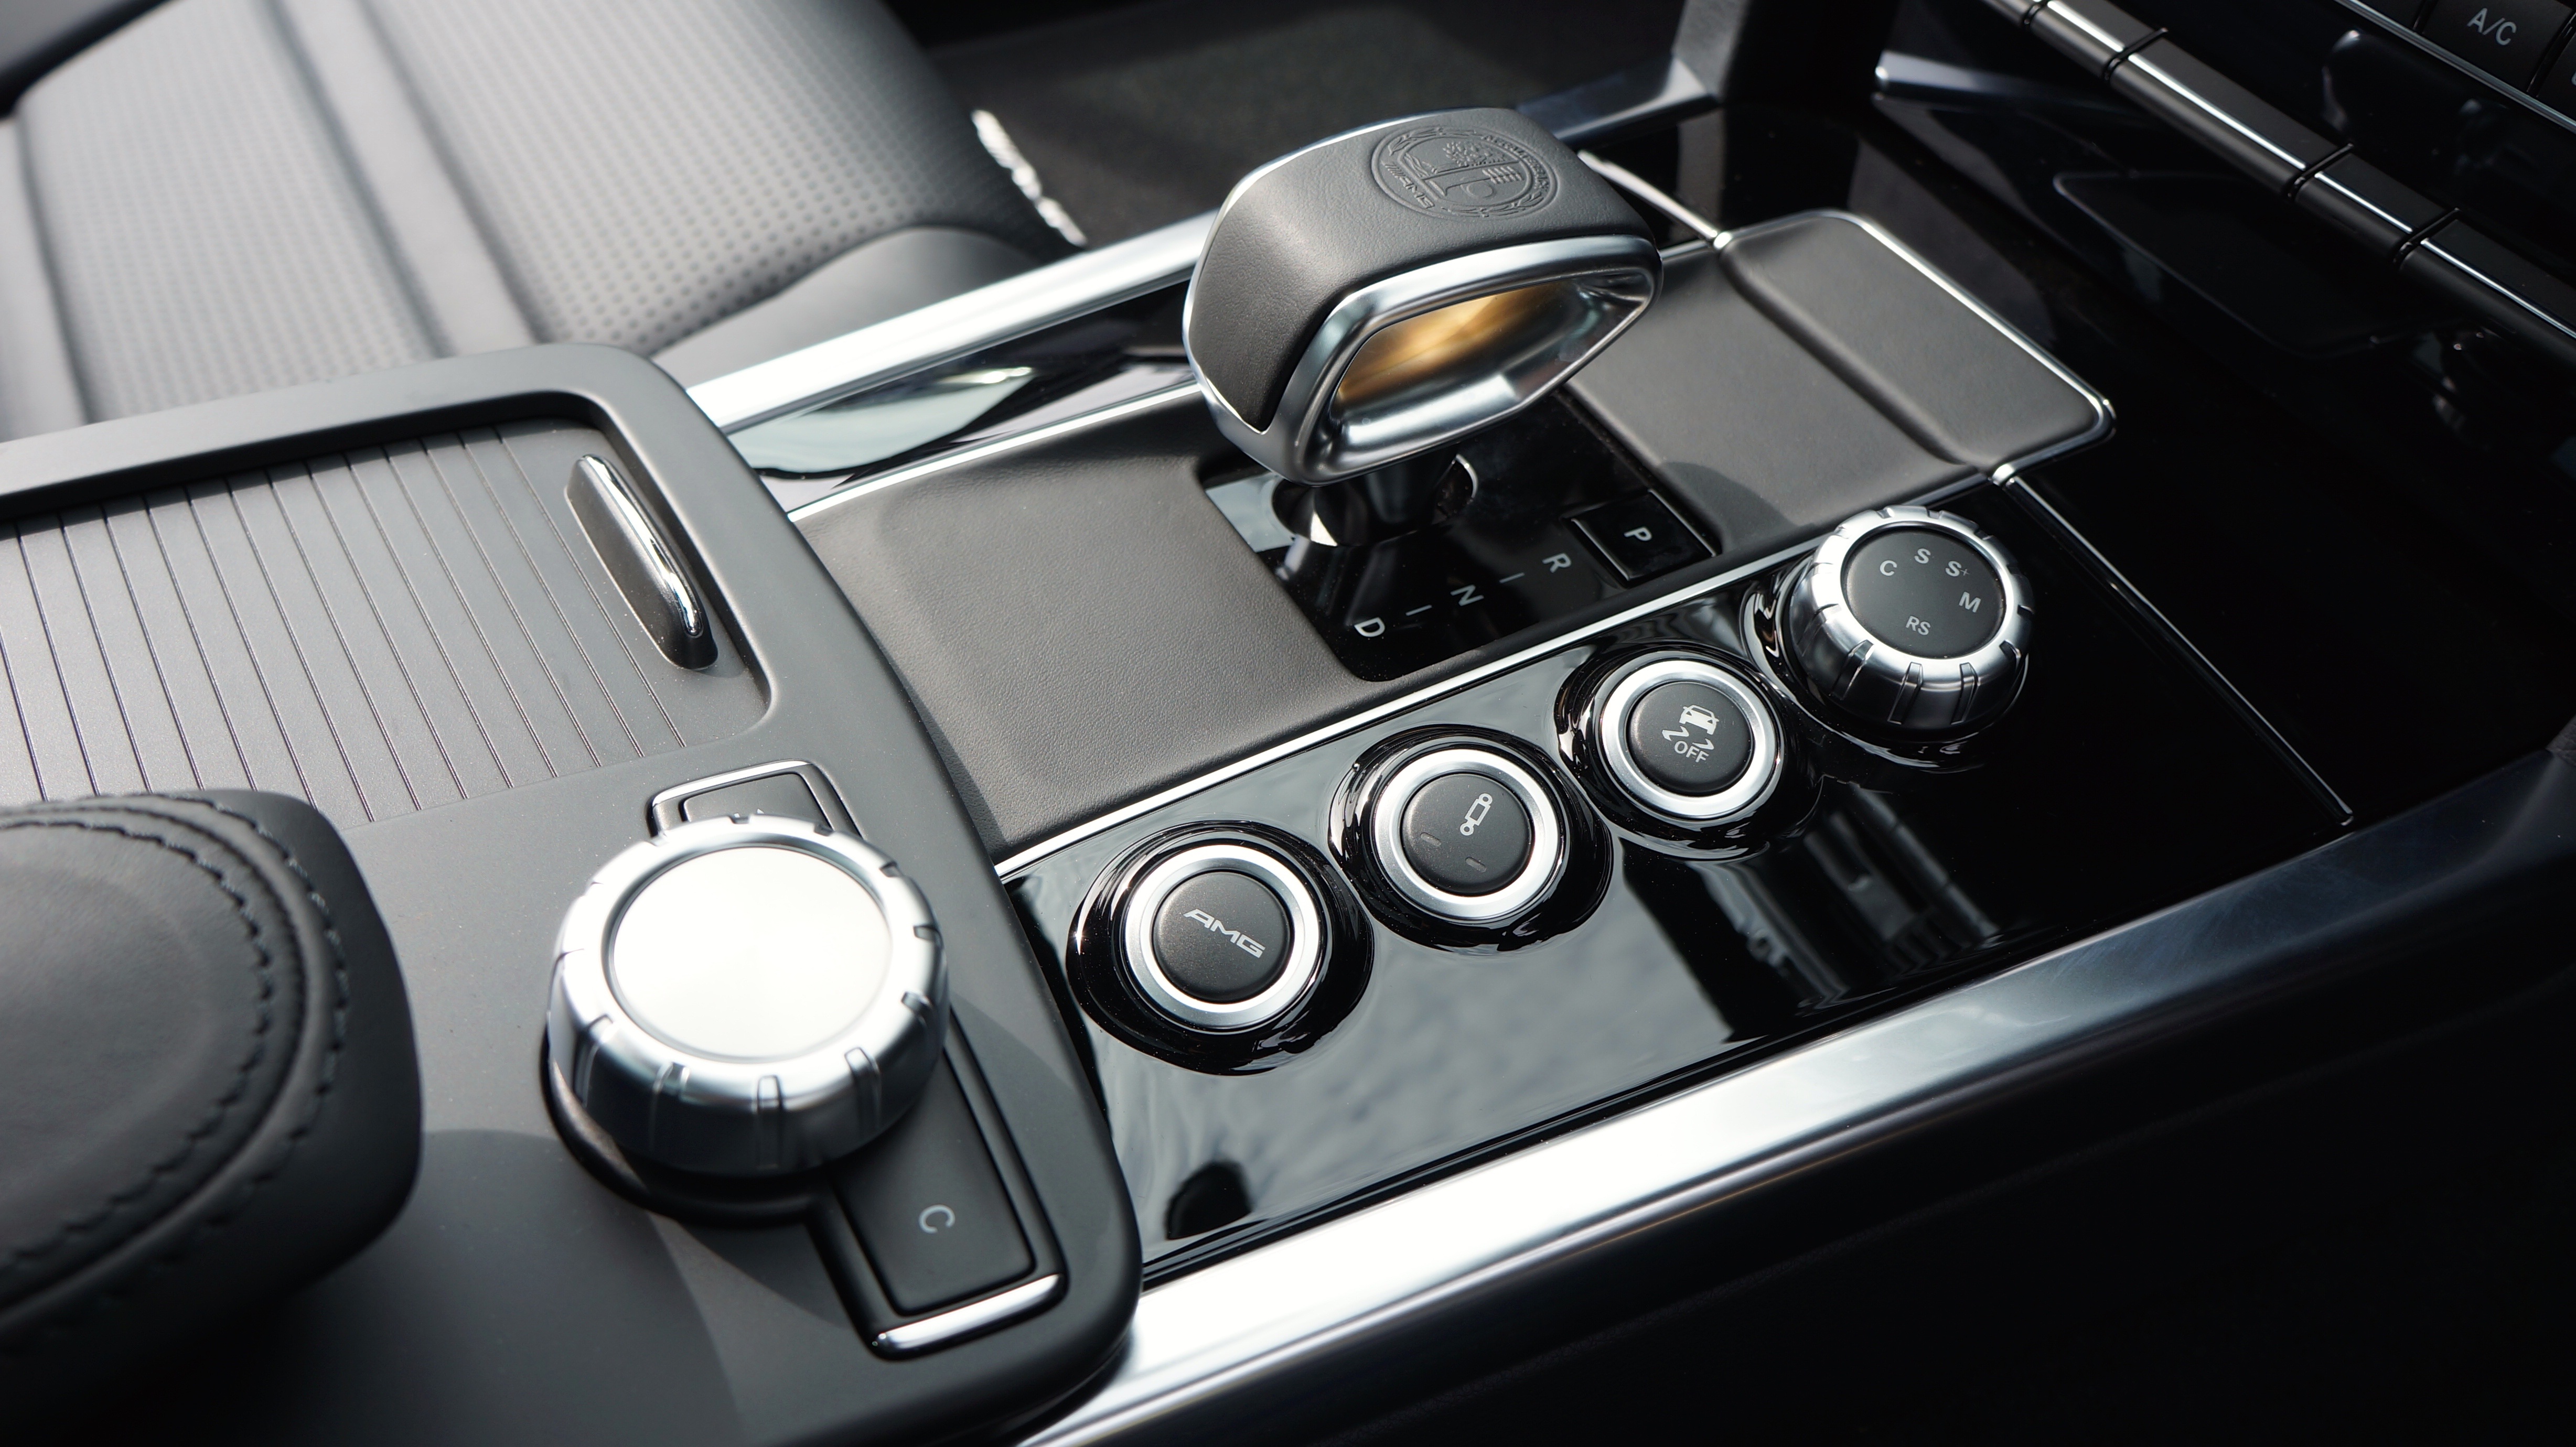
car, interior, vehicle, sports car, button, supercar, sedan, seats, mercedes benz, city car, gear shift, sport utility vehicle, land vehicle, automobile make, automotive exterior, compact car, luxury vehicle, executive car